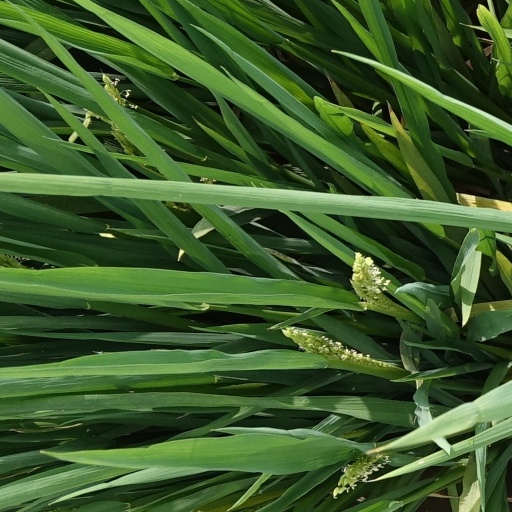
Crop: rice